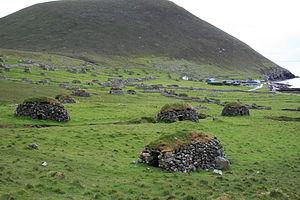
Village Bay sur Hirta, Saint-Kilda
Saint-Kilda est un archipel écossais, isolé dans l'océan Atlantique et situé à 64 km à l'ouest-nord-ouest de l'île de North Uist et à 163 km à l'ouest des côtes écossaises, sur l'île de Grande-Bretagne. Faisant partie de la division administrative de l'archipel des Hébrides extérieures, il en contient les îles les plus à l'ouest. L'île principale est Hirta, dont les falaises maritimes sont les plus hautes du Royaume-Uni. La population de l'archipel, de langue gaélique, devint inférieure à 100 habitants après 1851 et n'a probablement jamais dépassé 180. Elle fut entièrement évacuée à sa propre demande en 1930 et les seuls habitants sont désormais des militaires.